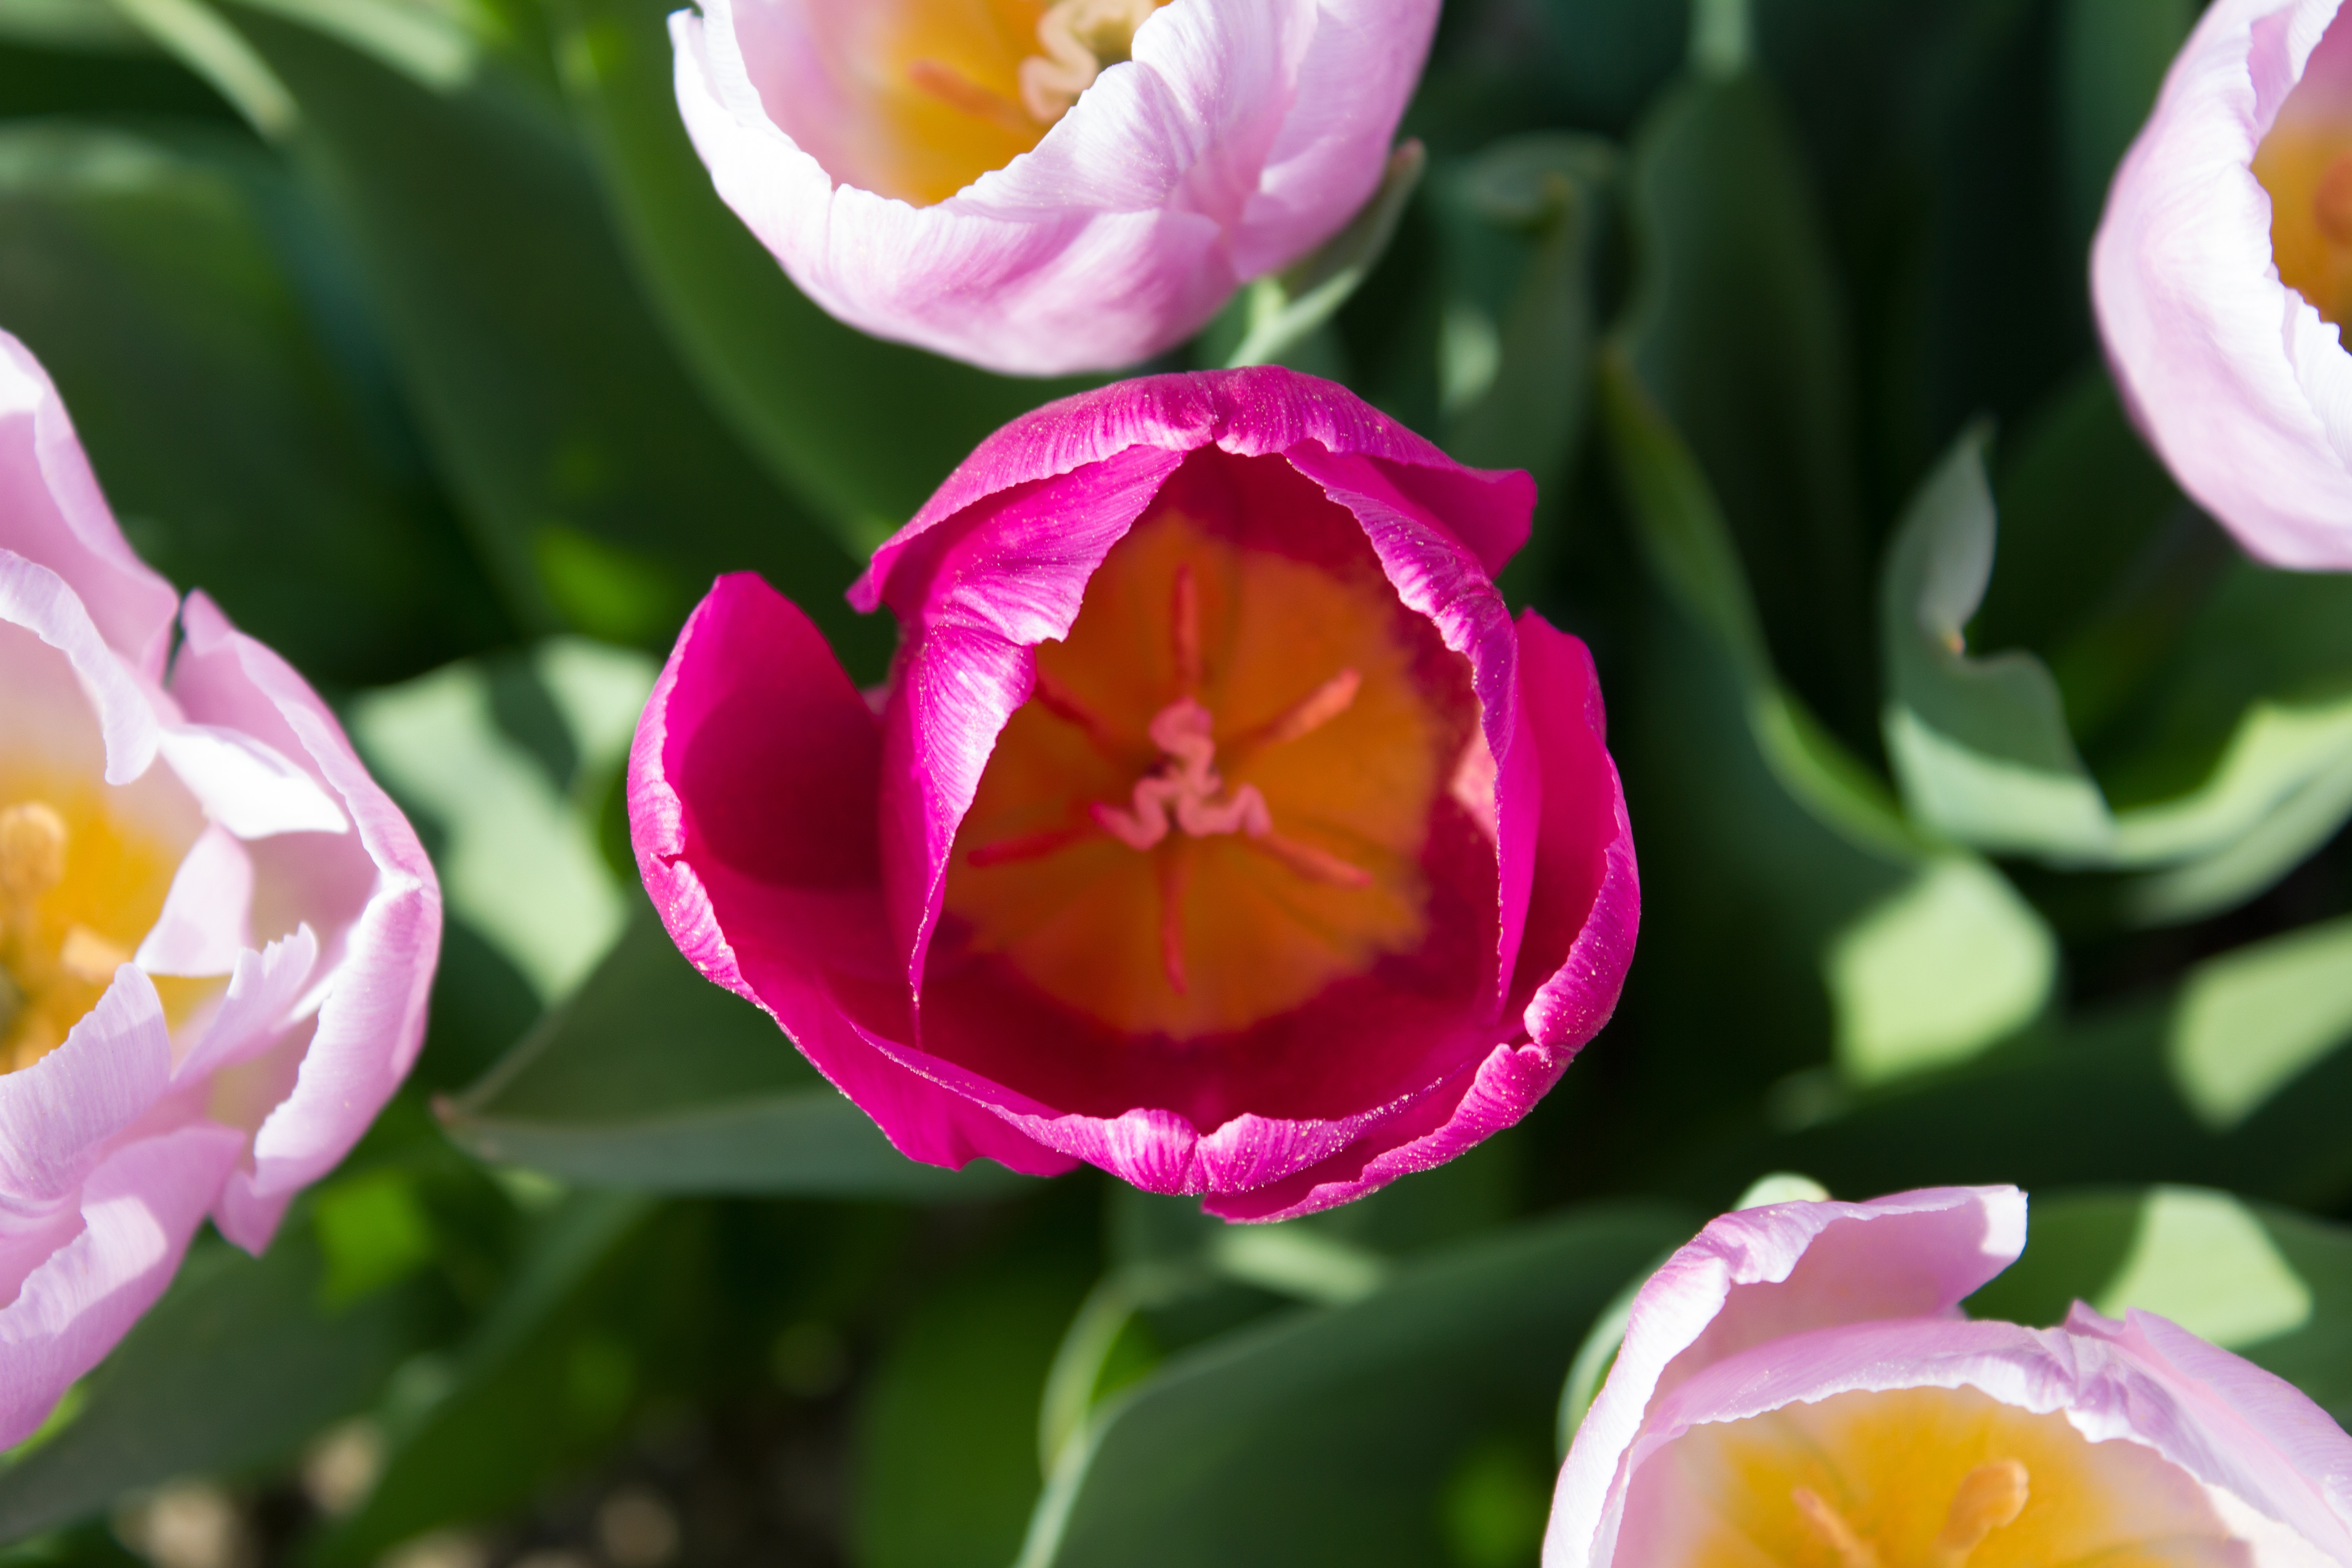
plant, flower, petal, tulip, flora, flowering plant, lily family, land plant